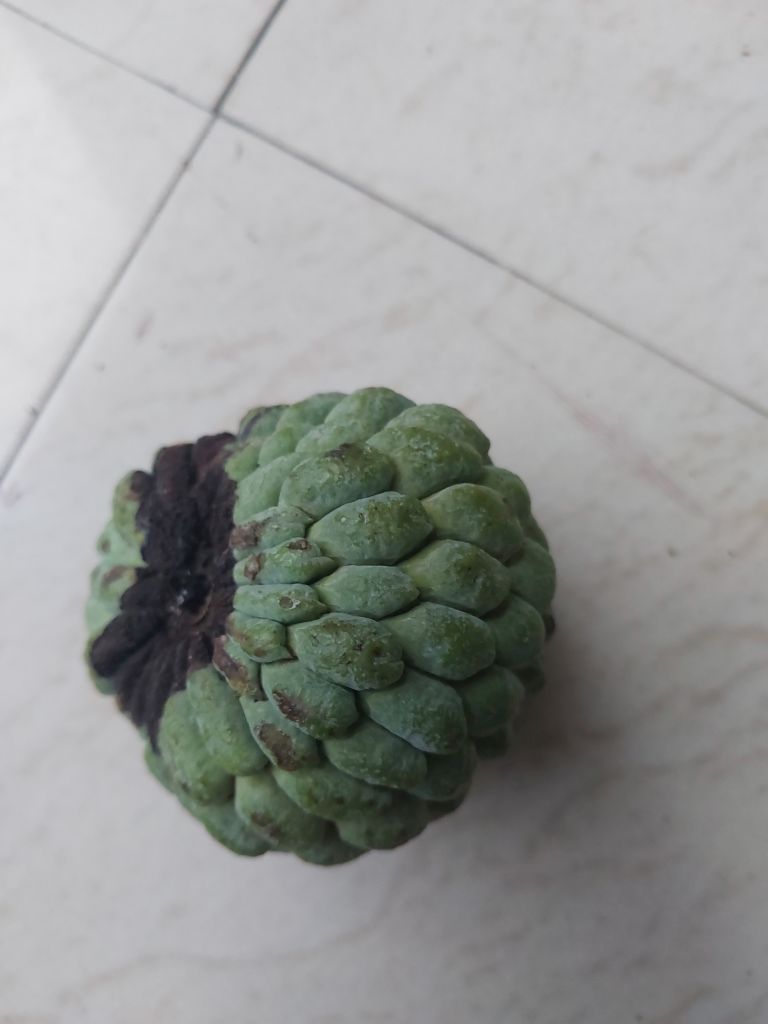
Disease label: Diplodia Rot